Locate the barista tools in this POV image.
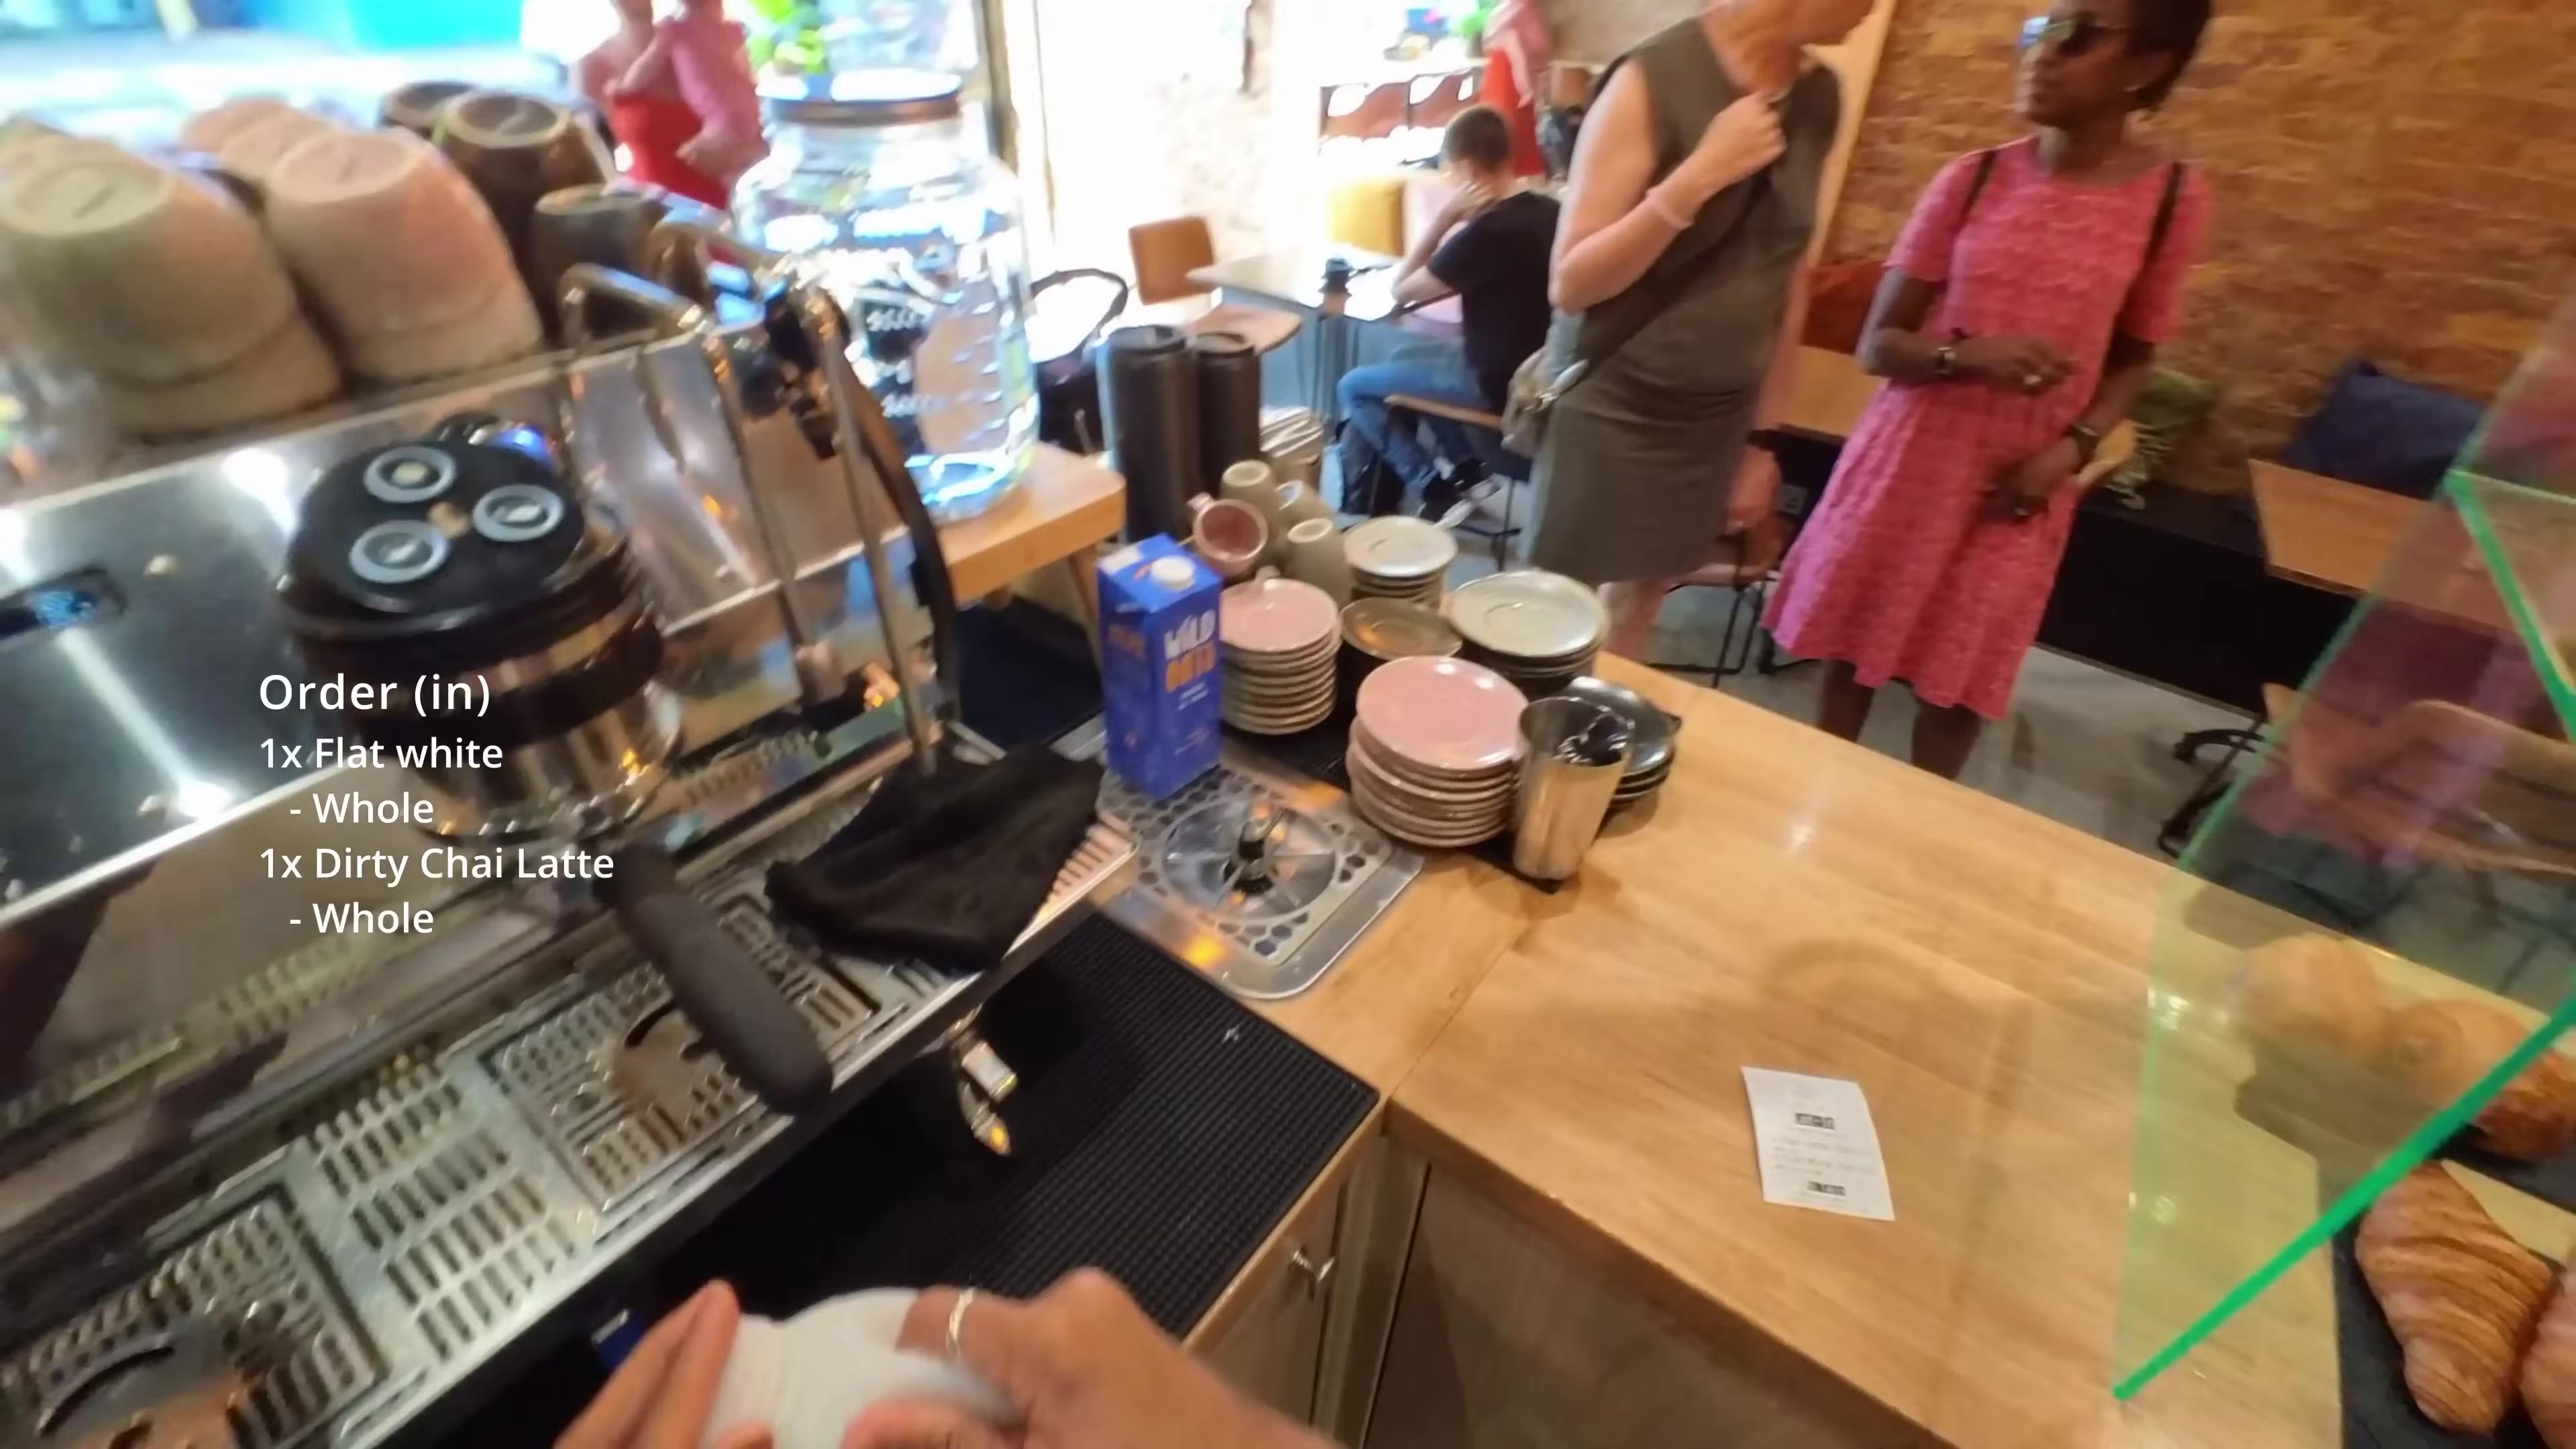
Detections: Portafilter [216,549,329,775], Milk Container [421,367,479,553], Cup [584,477,635,608], Hand [211,877,527,999], Steam Wand [216,163,361,543], Group Head [99,310,266,567]